Hoa people

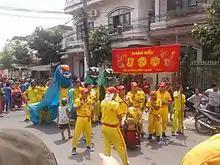
Lion dance in Ông Bổn Temple festival of Hoa people

After Nguyễn Văn Linh initiated the Vietnamese economic reforms in 1986, the Hoa in Vietnam has witnessed a massive commercial resurgence and despite many years of persecution began to regain much of their power in the Vietnamese economy. The open-door policy and economic reforms of Vietnam, as well as the improved economic and diplomatic relations of Vietnam with other Southeast Asian countries, has revived much of the entrepreneurial presence and economic clout of the predominantly urban Hoa minority in the roles they had played in the Vietnamese economy prior to 1975.